Doug Hurley

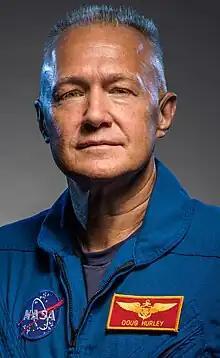
Hurley in July 2018

Douglas Gerald Hurley (born October 21, 1966) is an American engineer, former Marine Corps pilot, and former NASA astronaut. He piloted Space Shuttle missions STS-127 (July 2009) and STS-135 (July 2011), the final flight of the Space Shuttle program. He launched into space for the third time as commander of Crew Dragon Demo-2, the first crewed spaceflight from American soil since STS-135 and became, together with Bob Behnken, the first astronaut in history launching aboard a commercial orbital spacecraft. He was also the first Marine to fly the F/A-18 E/F Super Hornet. His call sign is "Chunky", and he was sometimes referred to by this name on the communication loops.